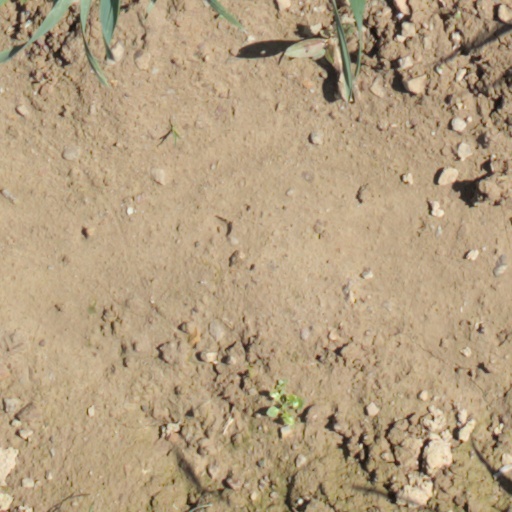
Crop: wheat